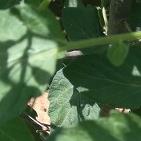
Crop: Tomato
Condition: healthy-leaf